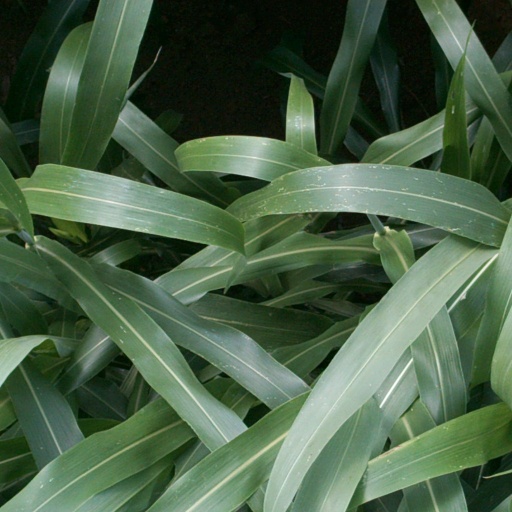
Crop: sorghum